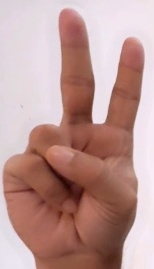
ASL sign: V